Davy Jones (musician)

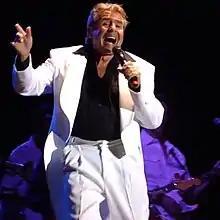
Jones performing in 2011

In 2001, Jones released "Just Me", an album of his own songs, some written for the album and others originally on Monkees releases. In the early 2000s he was performing in the Flower Power Concert Series during Epcot's Flower and Garden Festival, a yearly gig he would continue until his death.